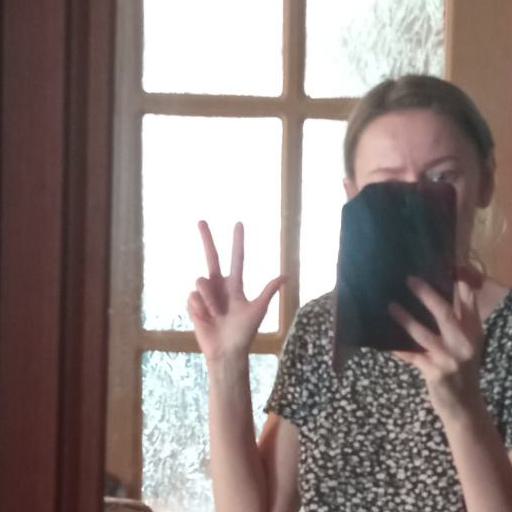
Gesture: three2